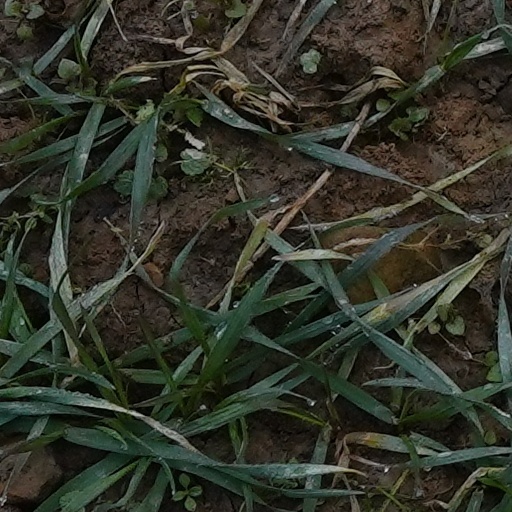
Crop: wheat